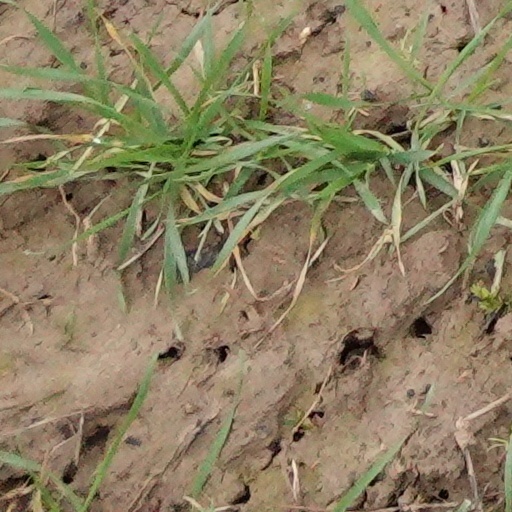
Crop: wheat